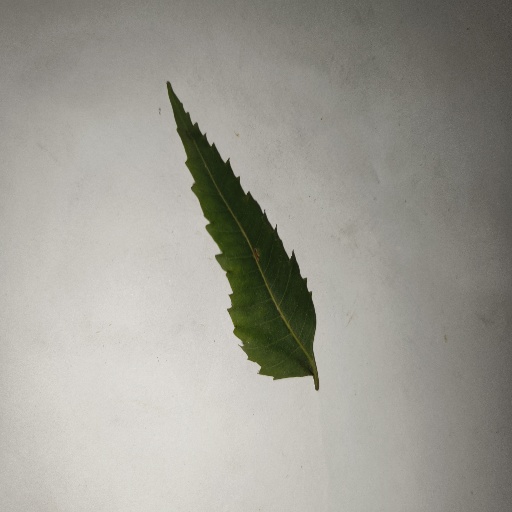
Species: Neem
Leaf condition: Healthy Leaf